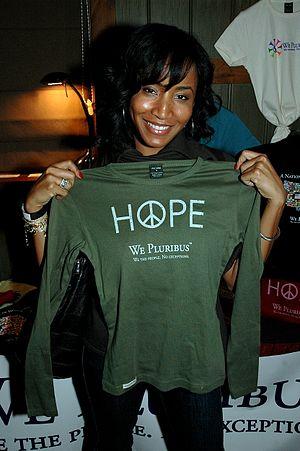
Faune Alecia Chambers est une actrice américaine née le 23 septembre 1976 en Floride.